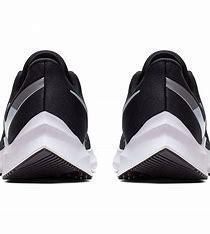
Brand: Nike
Model: Air Zoom Winflo 6